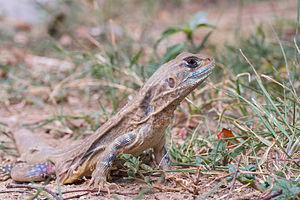
Leiolepis belliana est une espèce de sauriens de la famille des Agamidae.